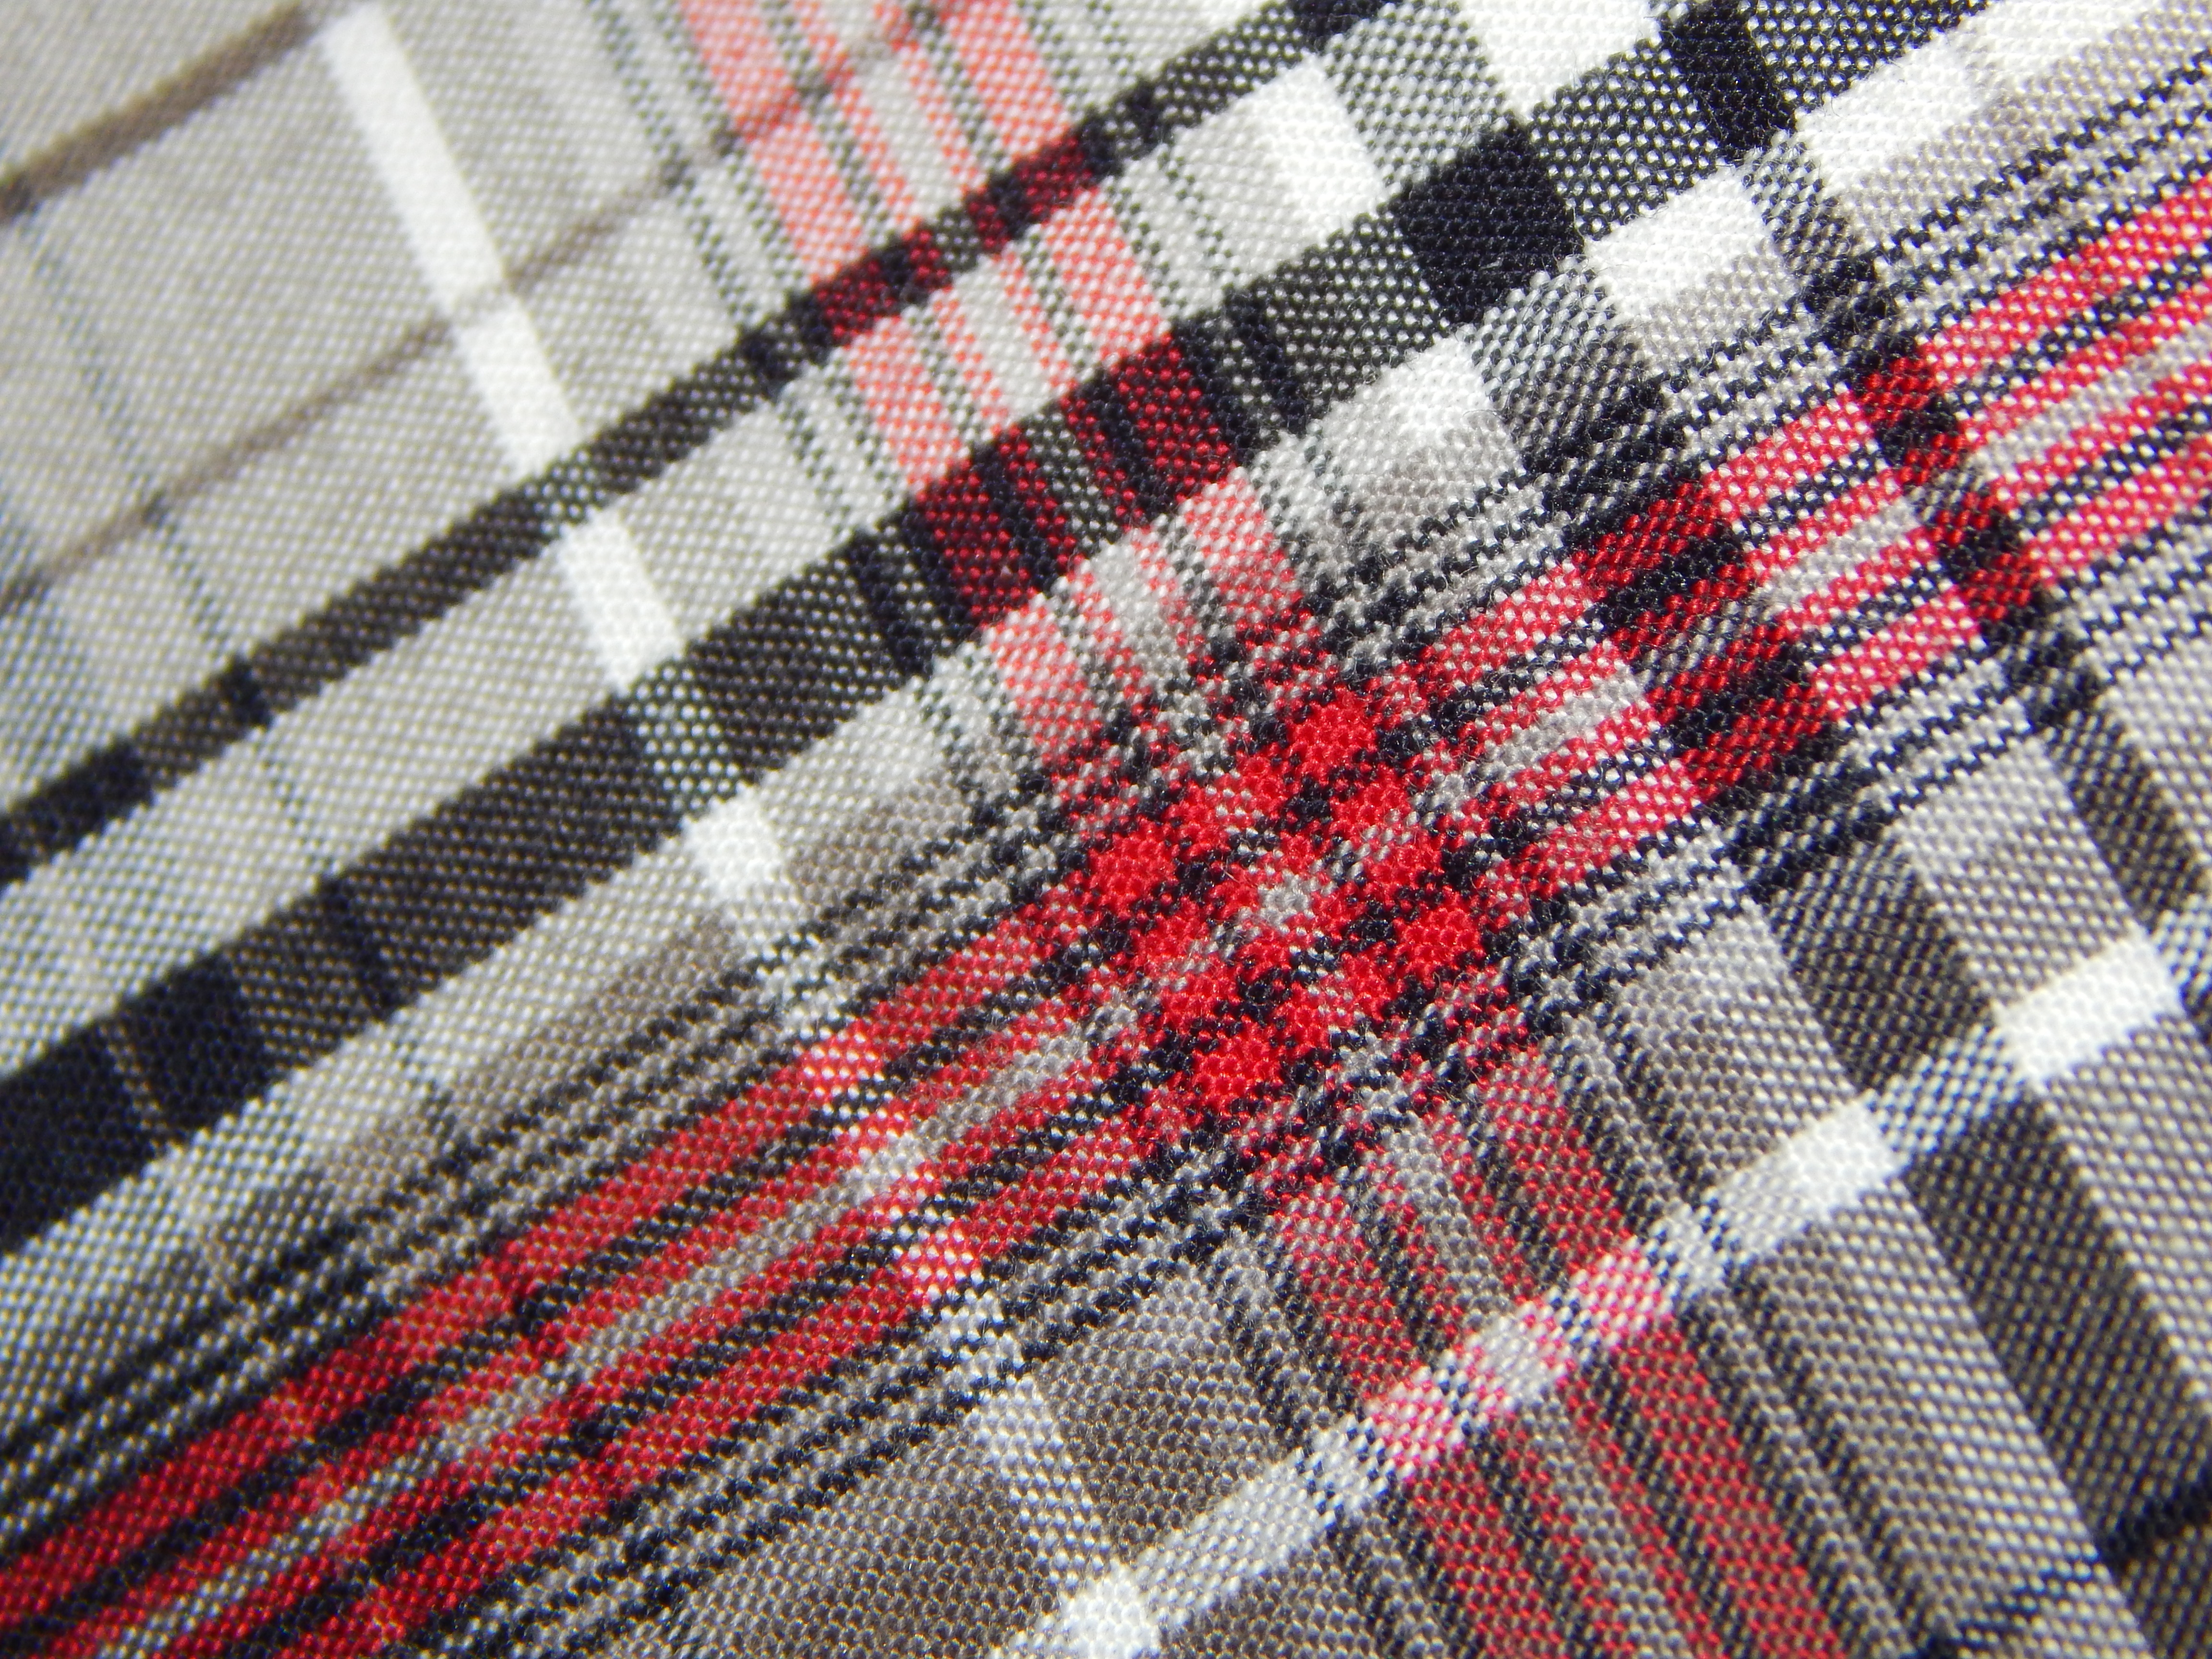
pattern, line, red, plaid, material, fabric, textile, art, design, net, mesh, diamonds, checkered, flooring, tartan